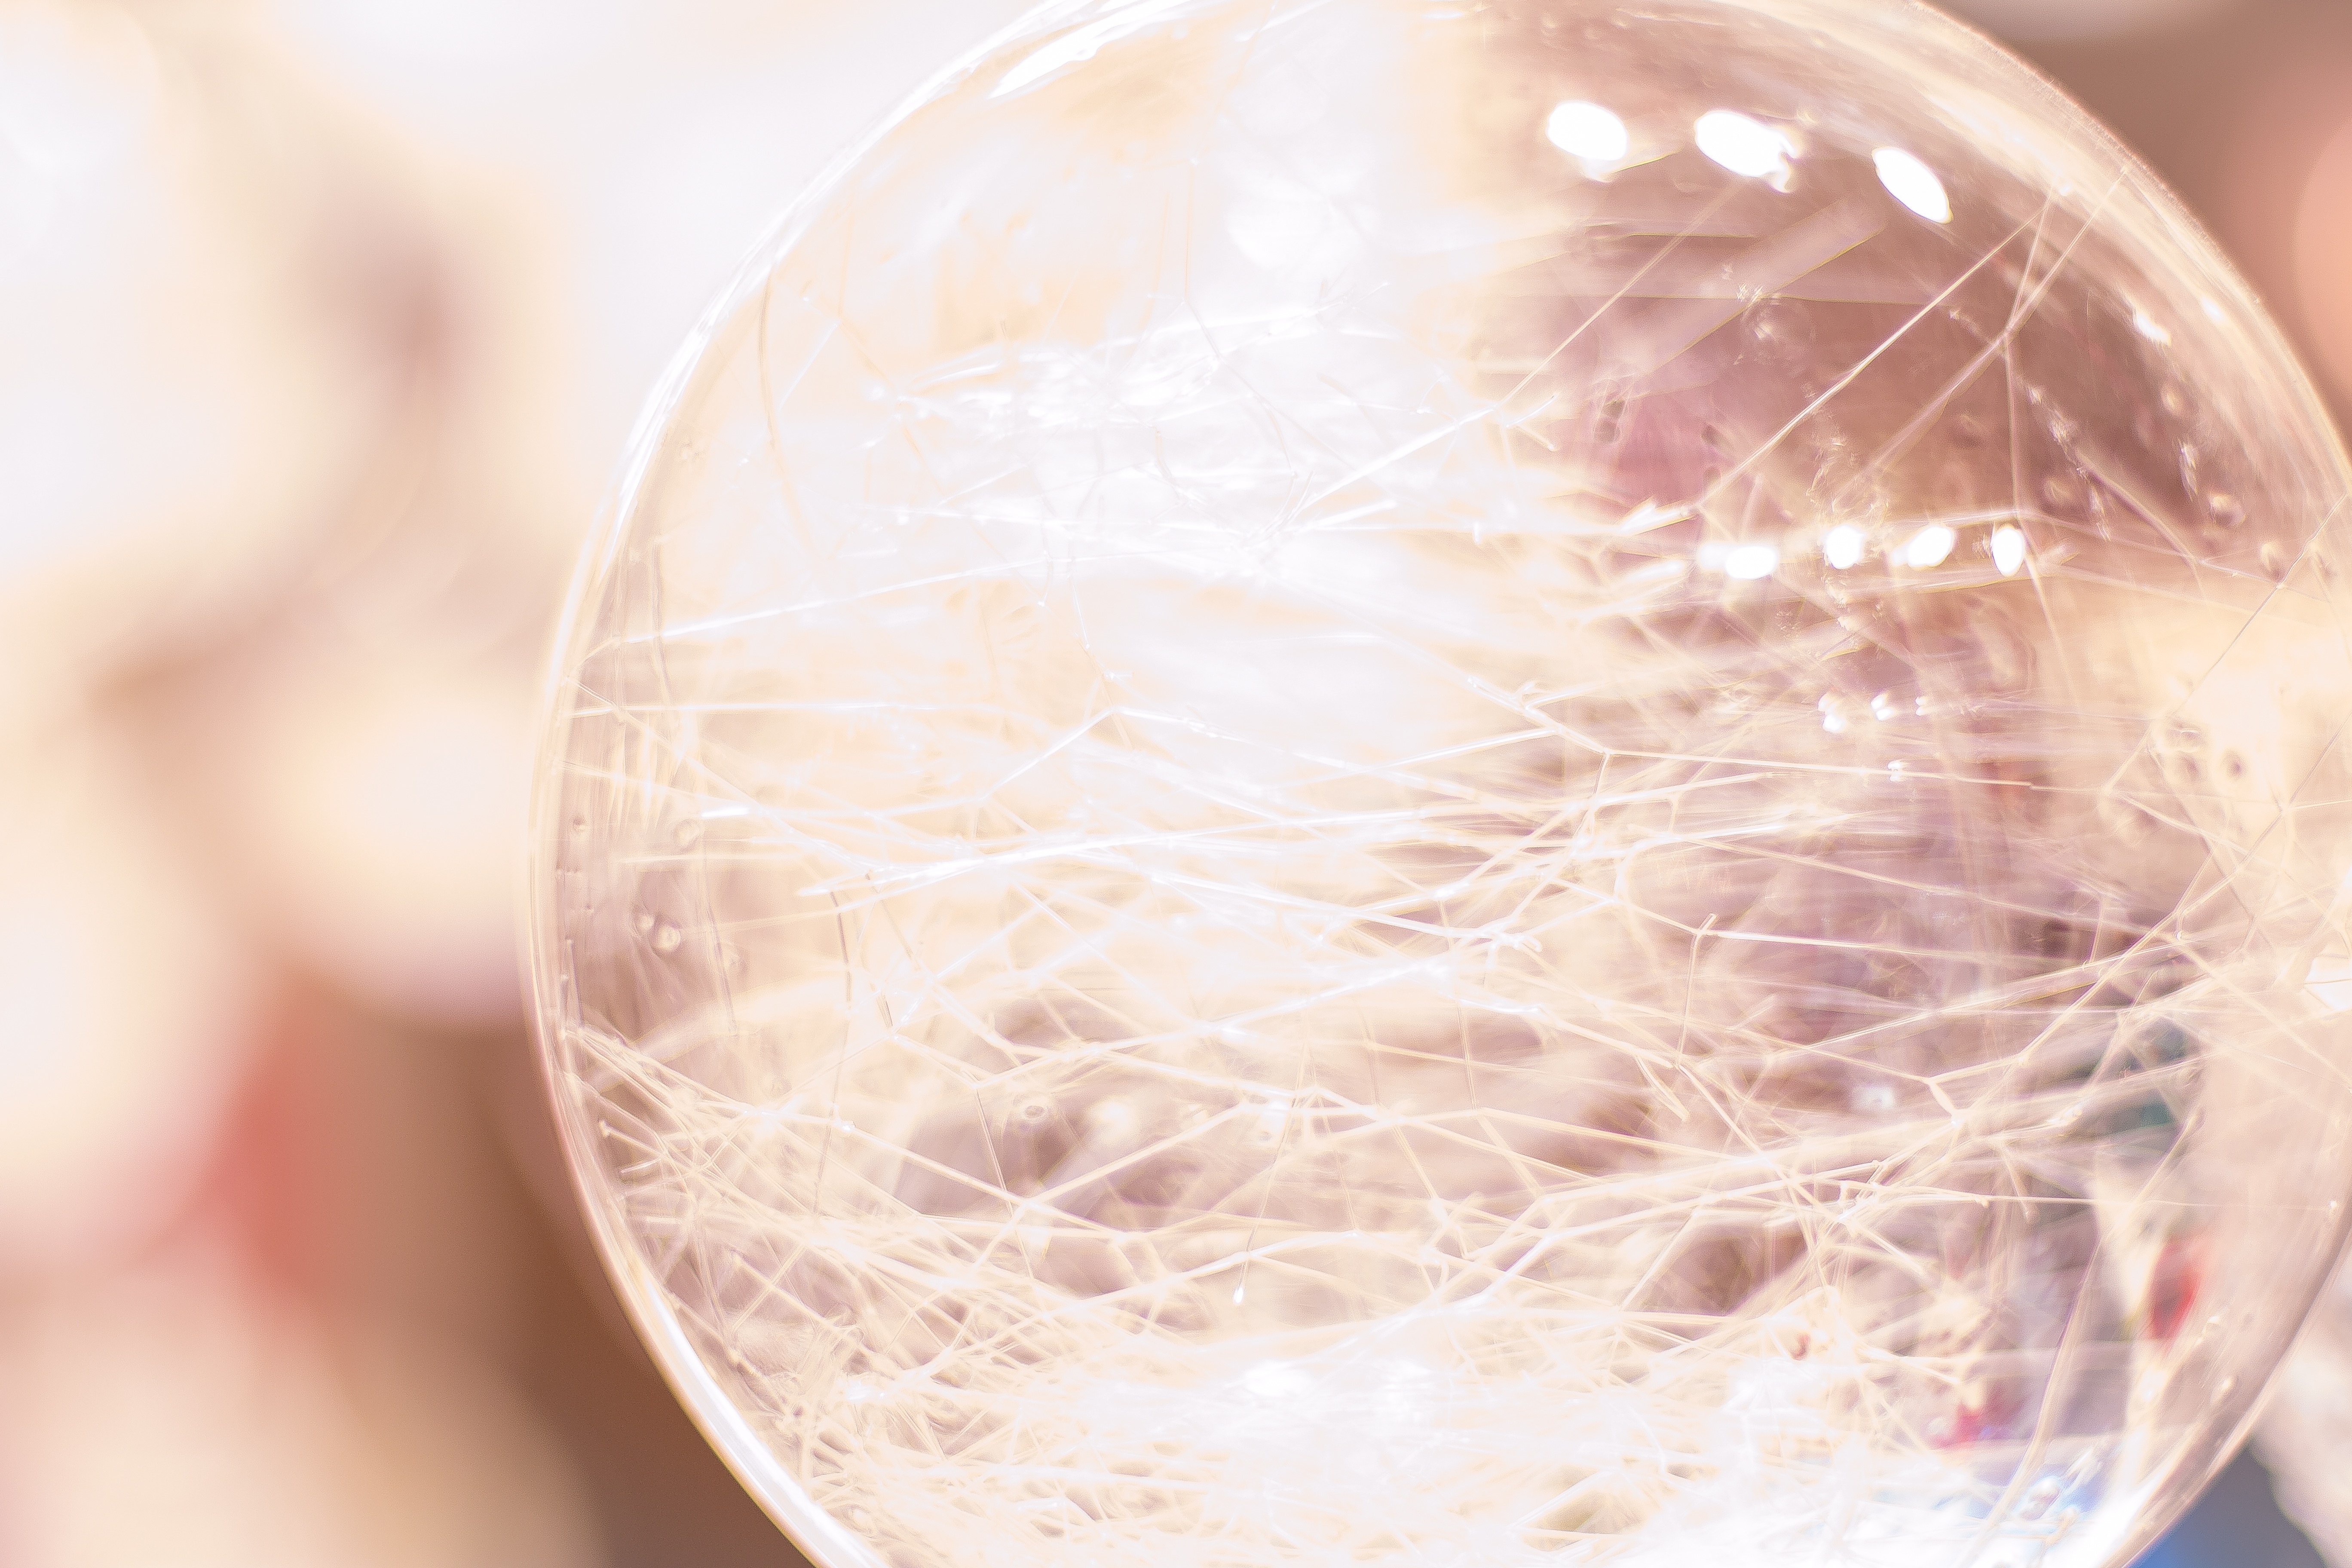
glass, food, close up, coconut, sphere, shape, mineral